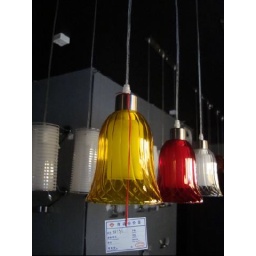
3573-1 c-203  qty=36pcs in yellow outer glass colour with e14 bulb.jpg